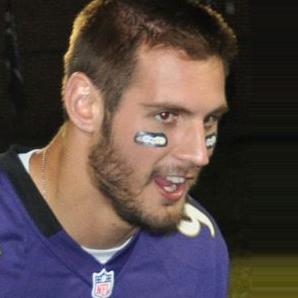
Age: 22